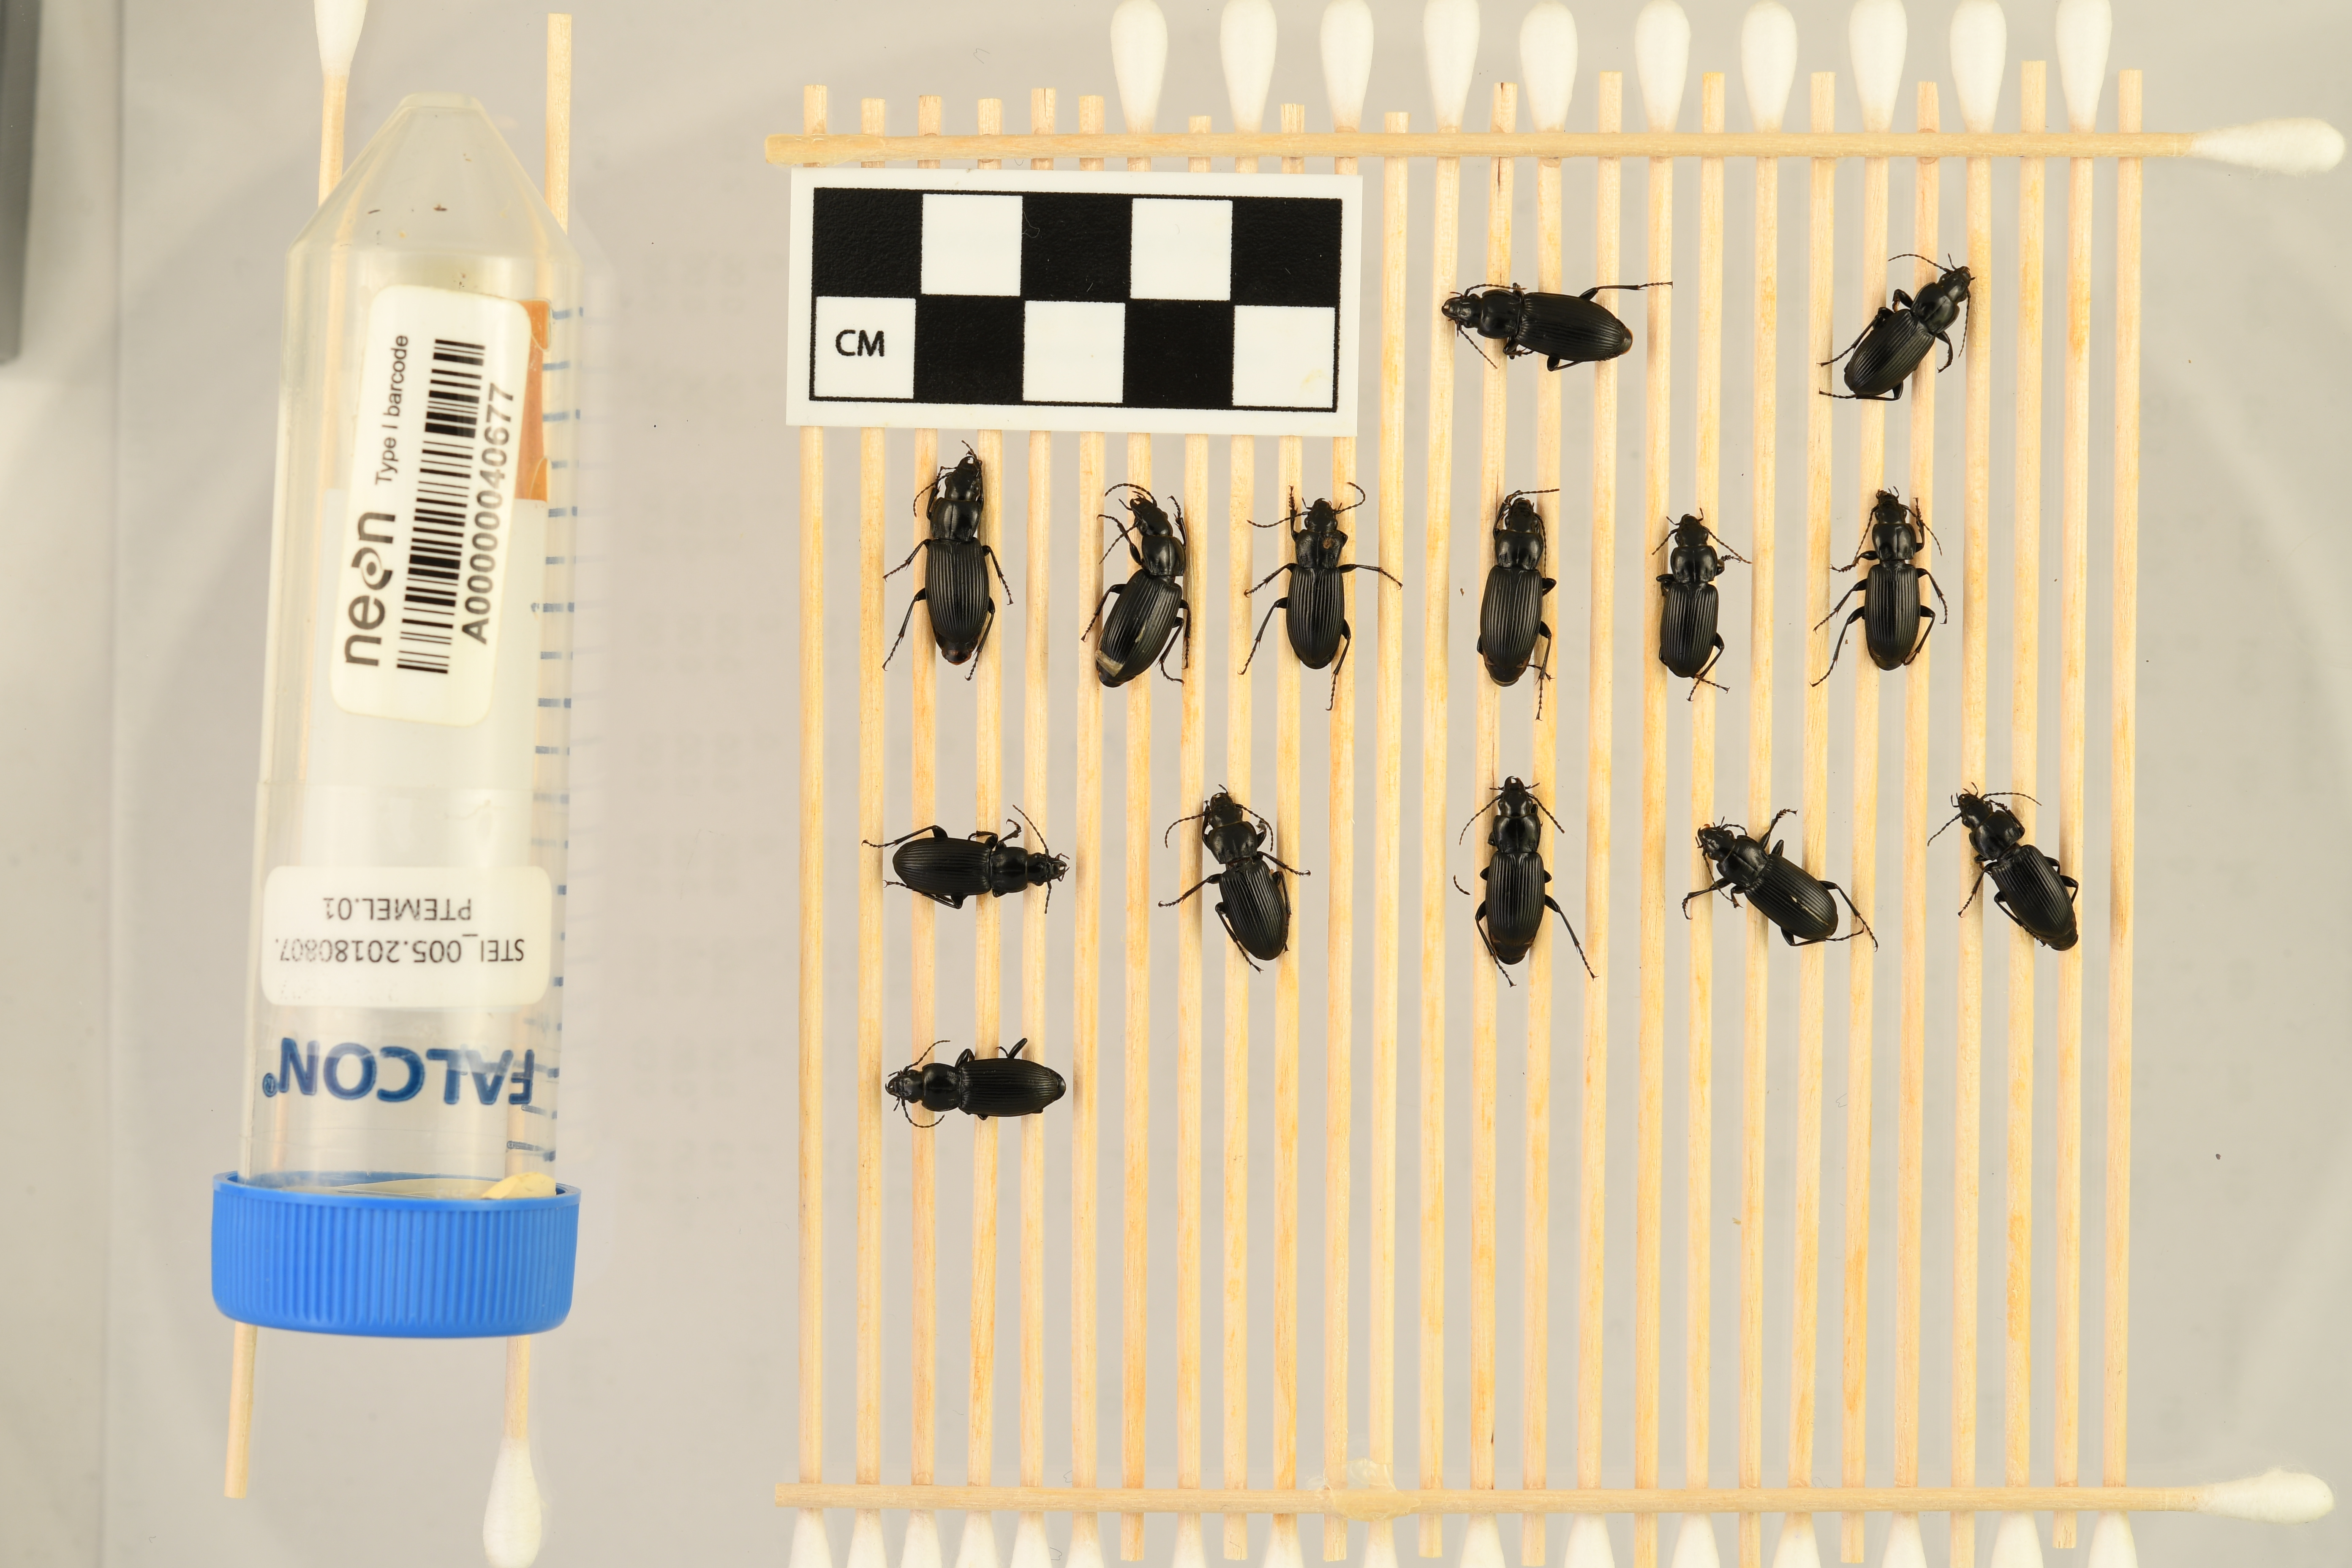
Pterostichus melanarius melanarius — Steigerwaldt-Chequamegon NEON, plot STEI_005. Beetle 1, ElytraLength: 1.037 cm (lying flat: Yes)

Pterostichus melanarius melanarius — Steigerwaldt-Chequamegon NEON, plot STEI_005. Beetle 1, ElytraWidth: 0.547 cm (lying flat: Yes)

Pterostichus melanarius melanarius — Steigerwaldt-Chequamegon NEON, plot STEI_005. Beetle 2, ElytraLength: 0.9348 cm (lying flat: Yes)

Pterostichus melanarius melanarius — Steigerwaldt-Chequamegon NEON, plot STEI_005. Beetle 2, ElytraWidth: 0.487 cm (lying flat: Yes)

Pterostichus melanarius melanarius — Steigerwaldt-Chequamegon NEON, plot STEI_005. Beetle 3, ElytraLength: 1.0 cm (lying flat: Yes)

Pterostichus melanarius melanarius — Steigerwaldt-Chequamegon NEON, plot STEI_005. Beetle 3, ElytraWidth: 0.5337 cm (lying flat: Yes)

Pterostichus melanarius melanarius — Steigerwaldt-Chequamegon NEON, plot STEI_005. Beetle 4, ElytraLength: 1.078 cm (lying flat: Yes)

Pterostichus melanarius melanarius — Steigerwaldt-Chequamegon NEON, plot STEI_005. Beetle 4, ElytraWidth: 0.5169 cm (lying flat: Yes)

Pterostichus melanarius melanarius — Steigerwaldt-Chequamegon NEON, plot STEI_005. Beetle 5, ElytraLength: 0.9348 cm (lying flat: Yes)

Pterostichus melanarius melanarius — Steigerwaldt-Chequamegon NEON, plot STEI_005. Beetle 5, ElytraWidth: 0.5004 cm (lying flat: Yes)

Pterostichus melanarius melanarius — Steigerwaldt-Chequamegon NEON, plot STEI_005. Beetle 6, ElytraLength: 0.9991 cm (lying flat: Yes)

Pterostichus melanarius melanarius — Steigerwaldt-Chequamegon NEON, plot STEI_005. Beetle 6, ElytraWidth: 0.5374 cm (lying flat: Yes)

Pterostichus melanarius melanarius — Steigerwaldt-Chequamegon NEON, plot STEI_005. Beetle 7, ElytraLength: 0.8956 cm (lying flat: Yes)

Pterostichus melanarius melanarius — Steigerwaldt-Chequamegon NEON, plot STEI_005. Beetle 7, ElytraWidth: 0.4919 cm (lying flat: Yes)

Pterostichus melanarius melanarius — Steigerwaldt-Chequamegon NEON, plot STEI_005. Beetle 8, ElytraLength: 0.9221 cm (lying flat: Yes)

Pterostichus melanarius melanarius — Steigerwaldt-Chequamegon NEON, plot STEI_005. Beetle 8, ElytraWidth: 0.4889 cm (lying flat: Yes)

Pterostichus melanarius melanarius — Steigerwaldt-Chequamegon NEON, plot STEI_005. Beetle 9, ElytraLength: 0.912 cm (lying flat: Yes)

Pterostichus melanarius melanarius — Steigerwaldt-Chequamegon NEON, plot STEI_005. Beetle 9, ElytraWidth: 0.5111 cm (lying flat: Yes)

Pterostichus melanarius melanarius — Steigerwaldt-Chequamegon NEON, plot STEI_005. Beetle 10, ElytraLength: 0.9348 cm (lying flat: Yes)

Pterostichus melanarius melanarius — Steigerwaldt-Chequamegon NEON, plot STEI_005. Beetle 10, ElytraWidth: 0.5136 cm (lying flat: Yes)

Pterostichus melanarius melanarius — Steigerwaldt-Chequamegon NEON, plot STEI_005. Beetle 11, ElytraLength: 0.9448 cm (lying flat: Yes)

Pterostichus melanarius melanarius — Steigerwaldt-Chequamegon NEON, plot STEI_005. Beetle 11, ElytraWidth: 0.5222 cm (lying flat: Yes)

Pterostichus melanarius melanarius — Steigerwaldt-Chequamegon NEON, plot STEI_005. Beetle 12, ElytraLength: 0.9001 cm (lying flat: Yes)

Pterostichus melanarius melanarius — Steigerwaldt-Chequamegon NEON, plot STEI_005. Beetle 12, ElytraWidth: 0.5424 cm (lying flat: Yes)

Pterostichus melanarius melanarius — Steigerwaldt-Chequamegon NEON, plot STEI_005. Beetle 13, ElytraLength: 0.9058 cm (lying flat: Yes)

Pterostichus melanarius melanarius — Steigerwaldt-Chequamegon NEON, plot STEI_005. Beetle 13, ElytraWidth: 0.53 cm (lying flat: Yes)

Pterostichus melanarius melanarius — Steigerwaldt-Chequamegon NEON, plot STEI_005. Beetle 14, ElytraLength: 0.9664 cm (lying flat: Yes)

Pterostichus melanarius melanarius — Steigerwaldt-Chequamegon NEON, plot STEI_005. Beetle 14, ElytraWidth: 0.5111 cm (lying flat: Yes)